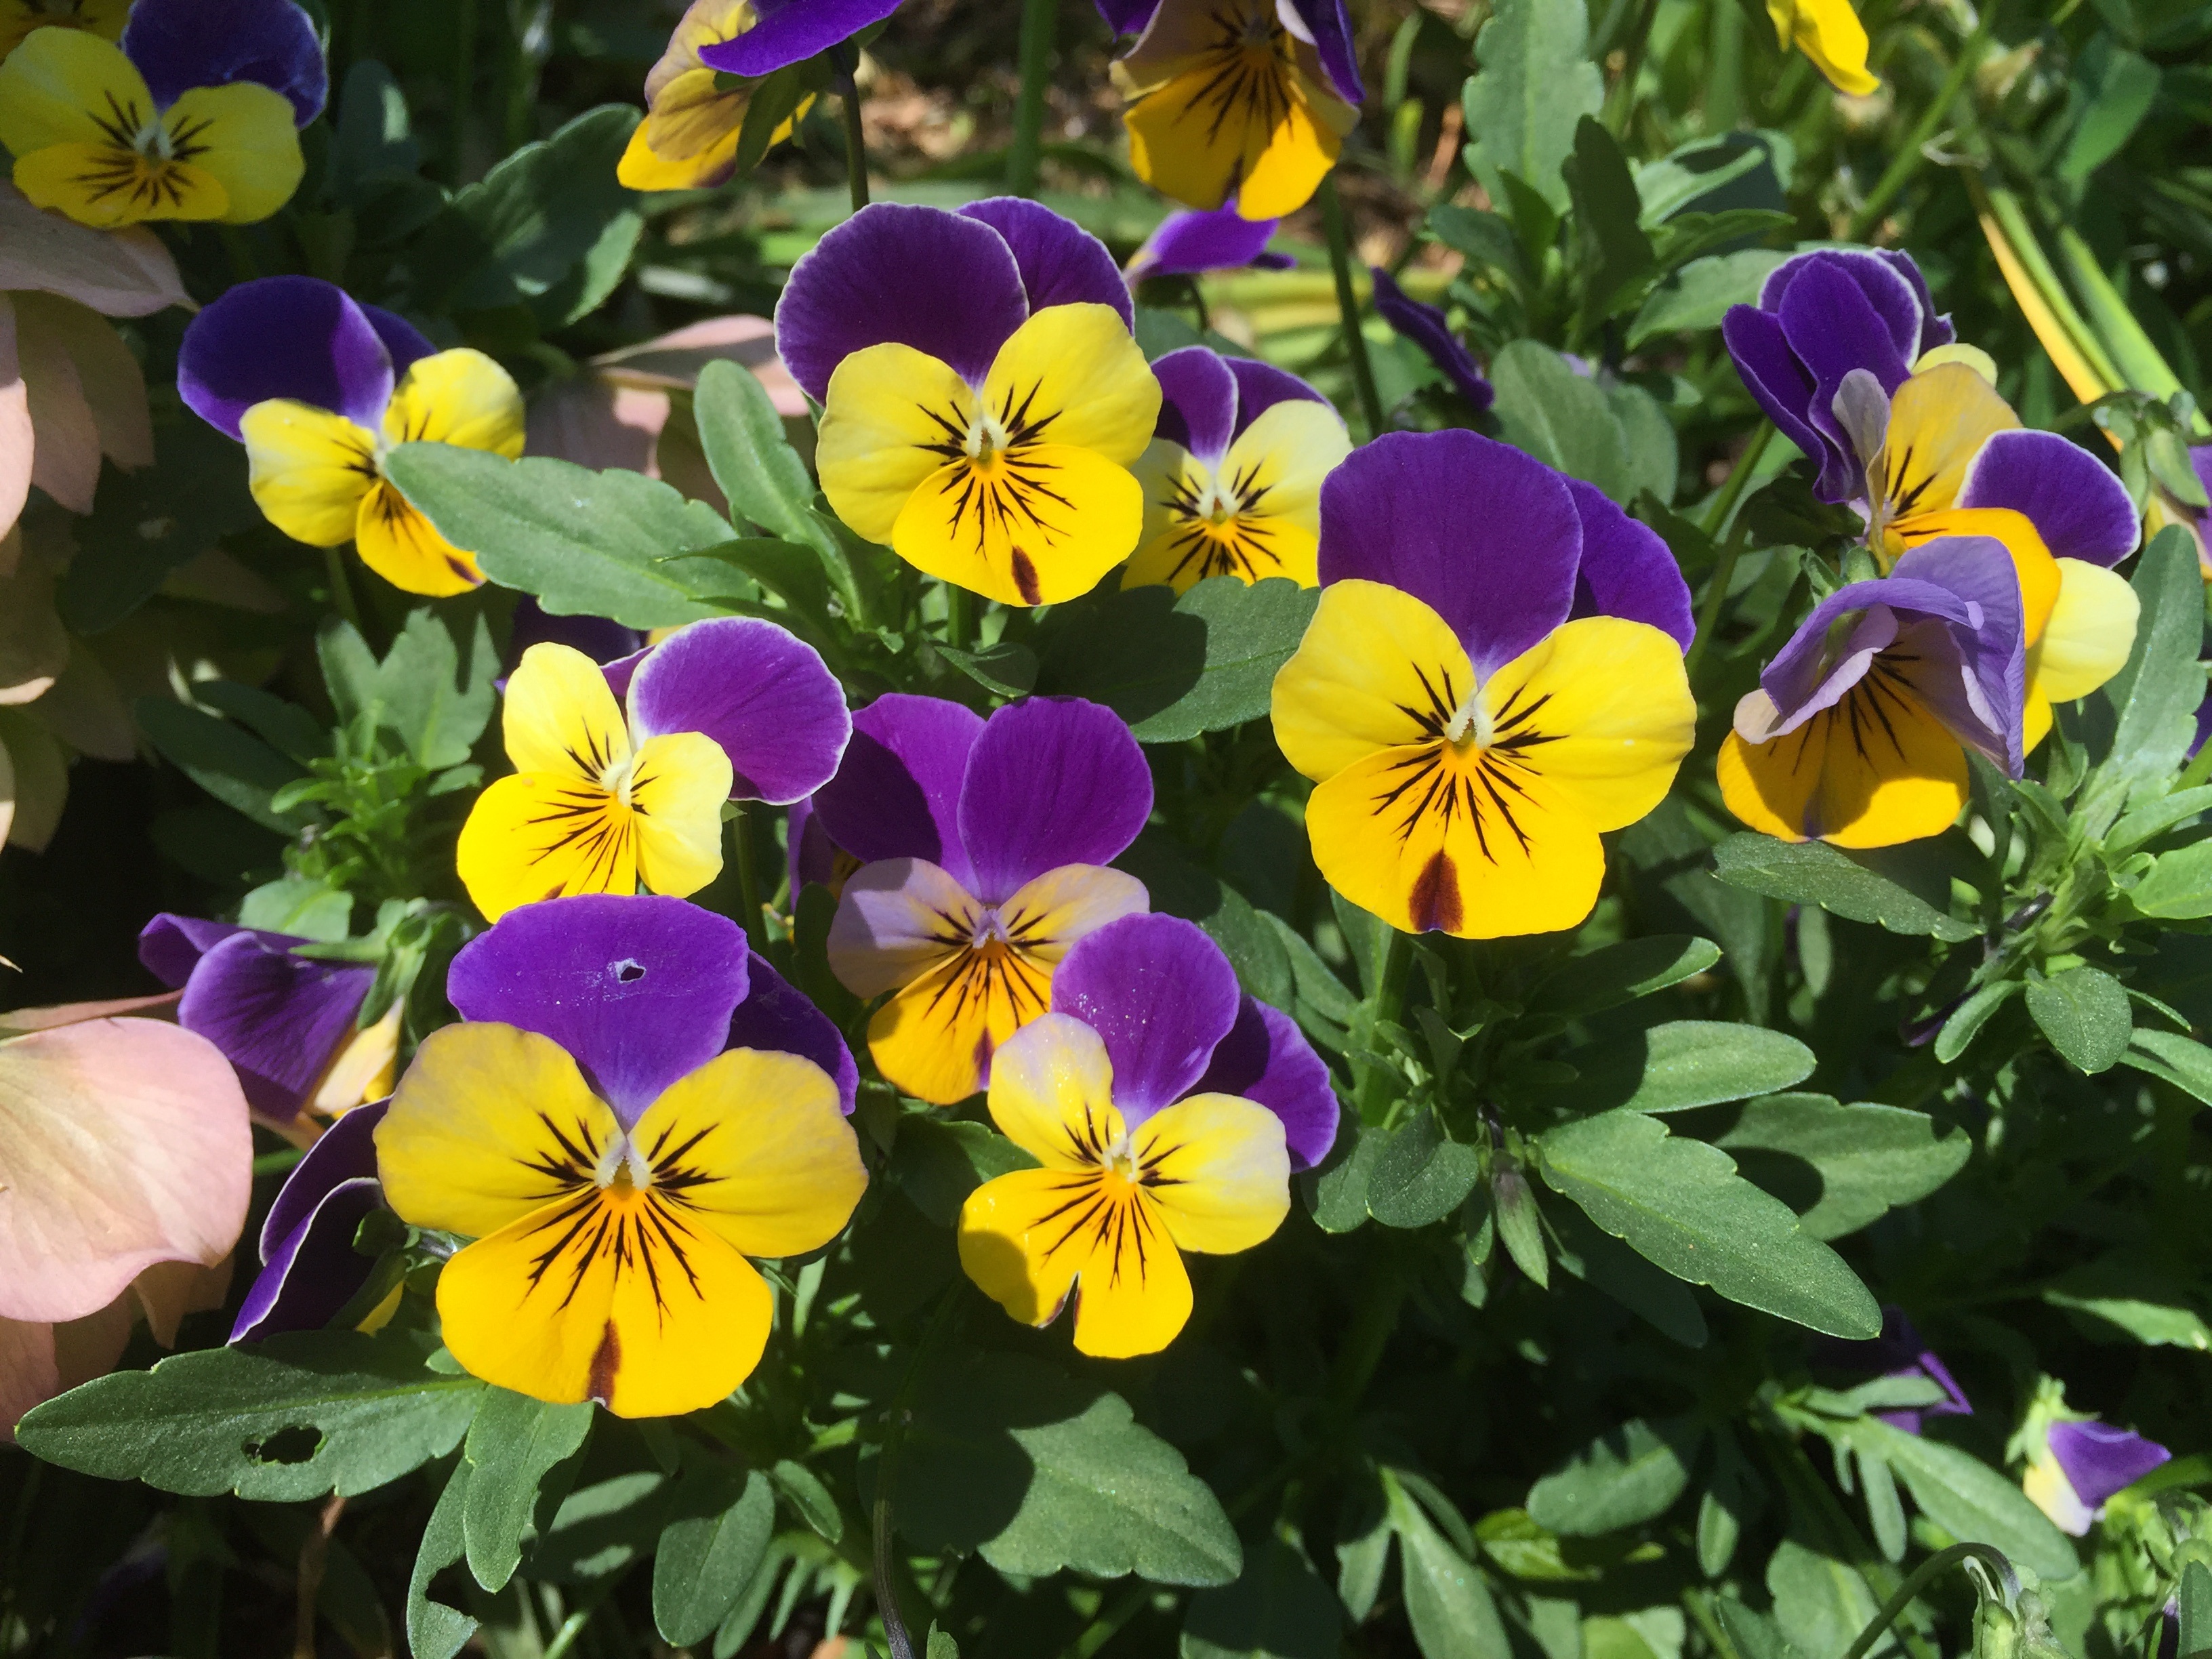
plant, flower, petal, spring, small, botany, blooming, colorful, flora, wildflower, flowers, springtime, viola, pansies, pansy, flowering plant, annual plant, land plant, violet family